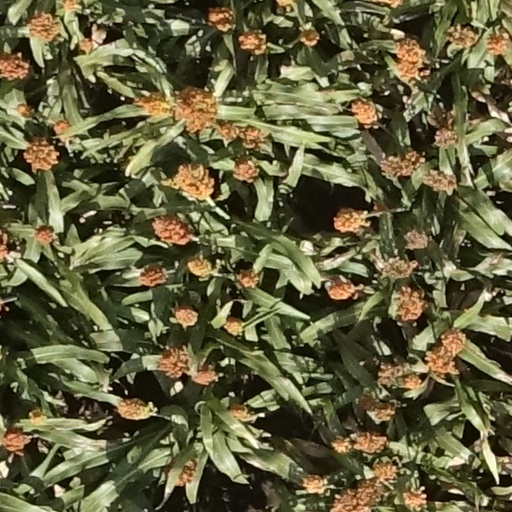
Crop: sorghum